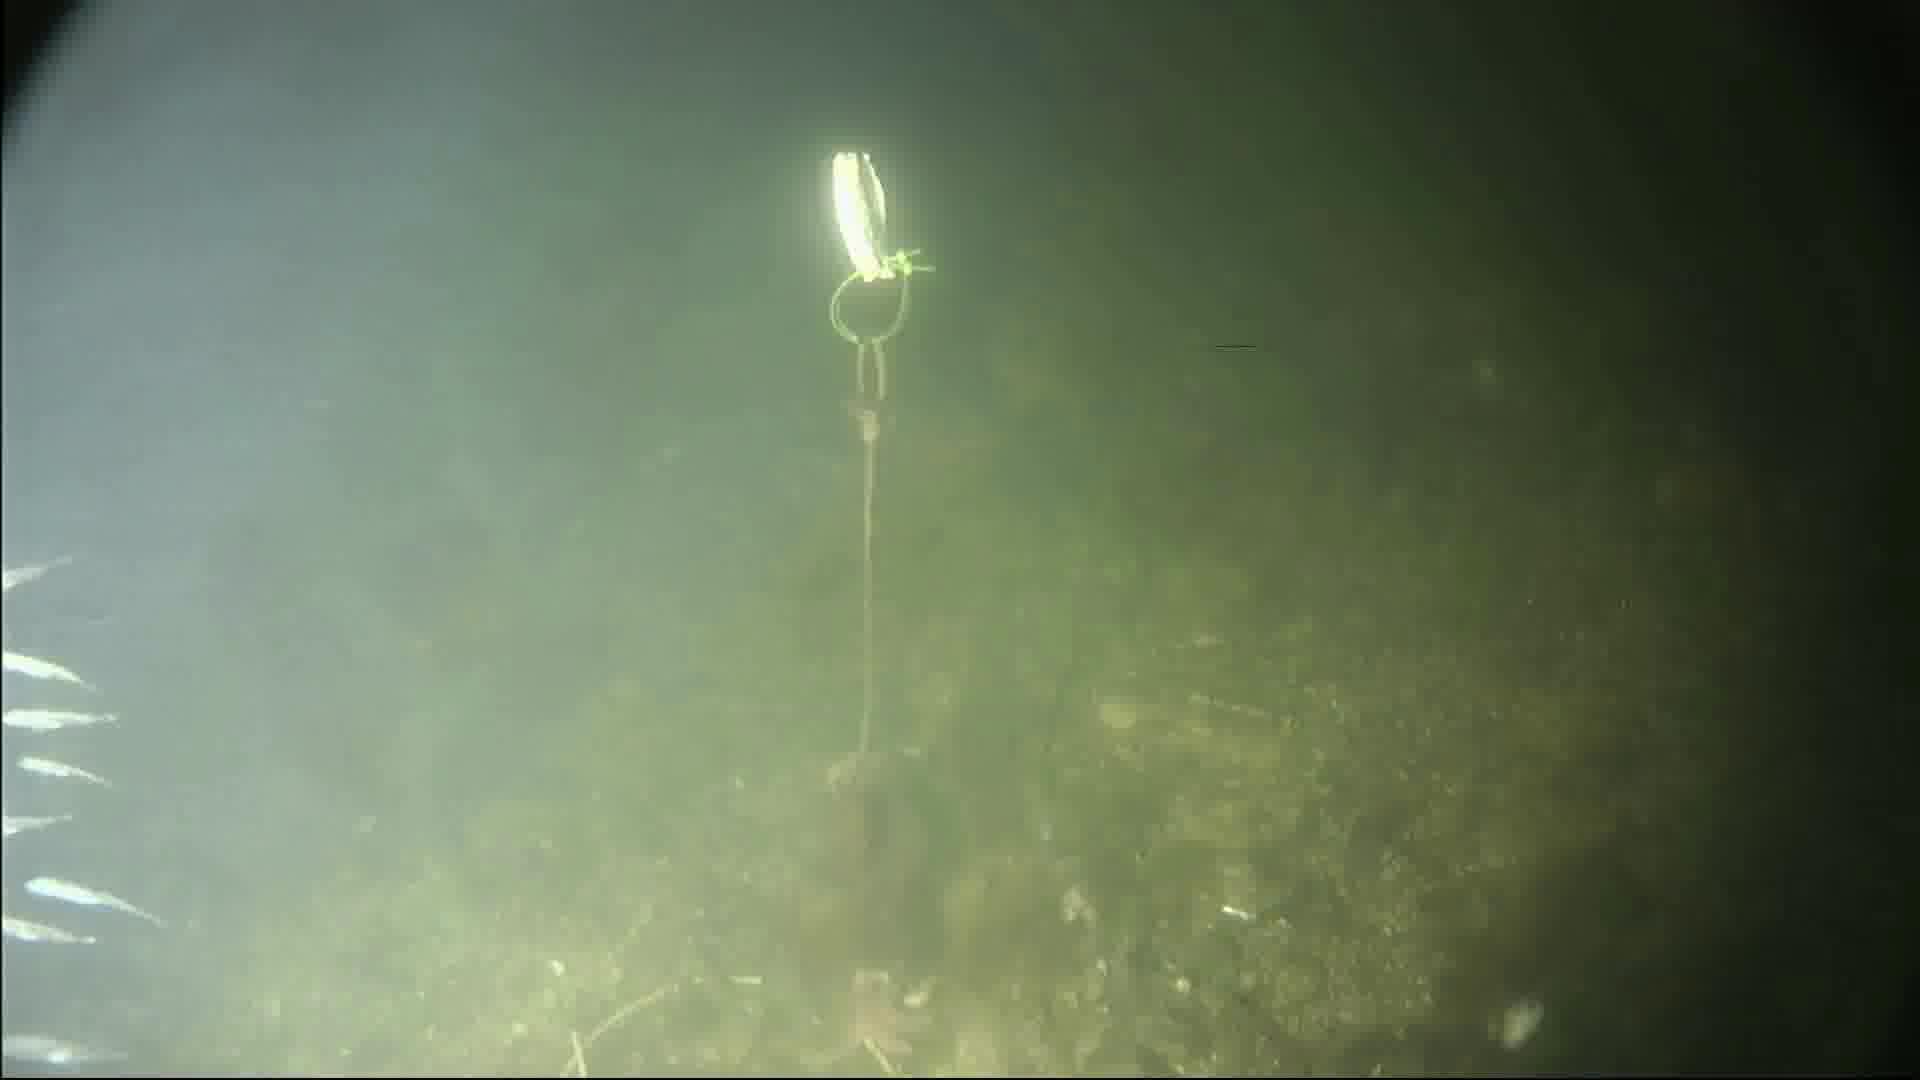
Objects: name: starfish
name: crab
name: small_fish